Lauri Törni

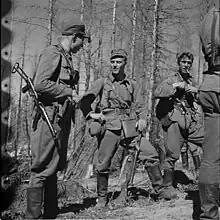
Törni (in the middle) as a Finnish Army lieutenant

In 1949, Törni, accompanied by his wartime executive officer Holger Pitkänen, traveled to Sweden, crossing the border from Tornio to Haparanda. From Haparanda, Törni traveled by railroad to Stockholm where he stayed with Baroness von Essen, who harbored many fugitive Finnish officers following the war. Pitkänen was arrested and repatriated to Finland. In Sweden, Törni fell in love with a Swedish Finn, Marja Kops, and was soon engaged to be married. In order to secure employment, Törni traveled under an alias as a Swedish seaman aboard the SS "Bolivia", destined for Caracas, Venezuela, where he met one of his Winter War commanders, the Finnish colonel Matti Aarnio, who was in exile in Venezuela after the war. Törni hid on a Swedish cargo ship, the MS "Skagen", which traveled from Caracas for the United States in 1950.